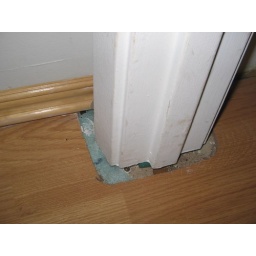
Flooring around closet door frame house #2